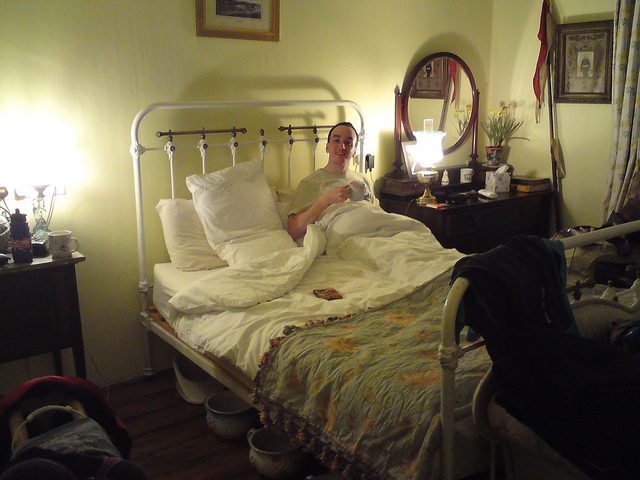
user: Given an image and a question. Answer the question in a short answer. Question: Why the person is on the bed? Short Answer:
assistant: sick